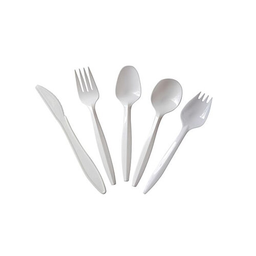
Label: plastic